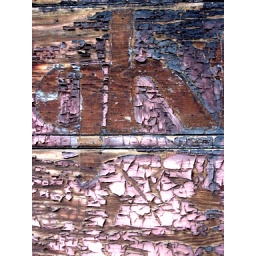
Time weathered sign on a wall in Terre Haute.